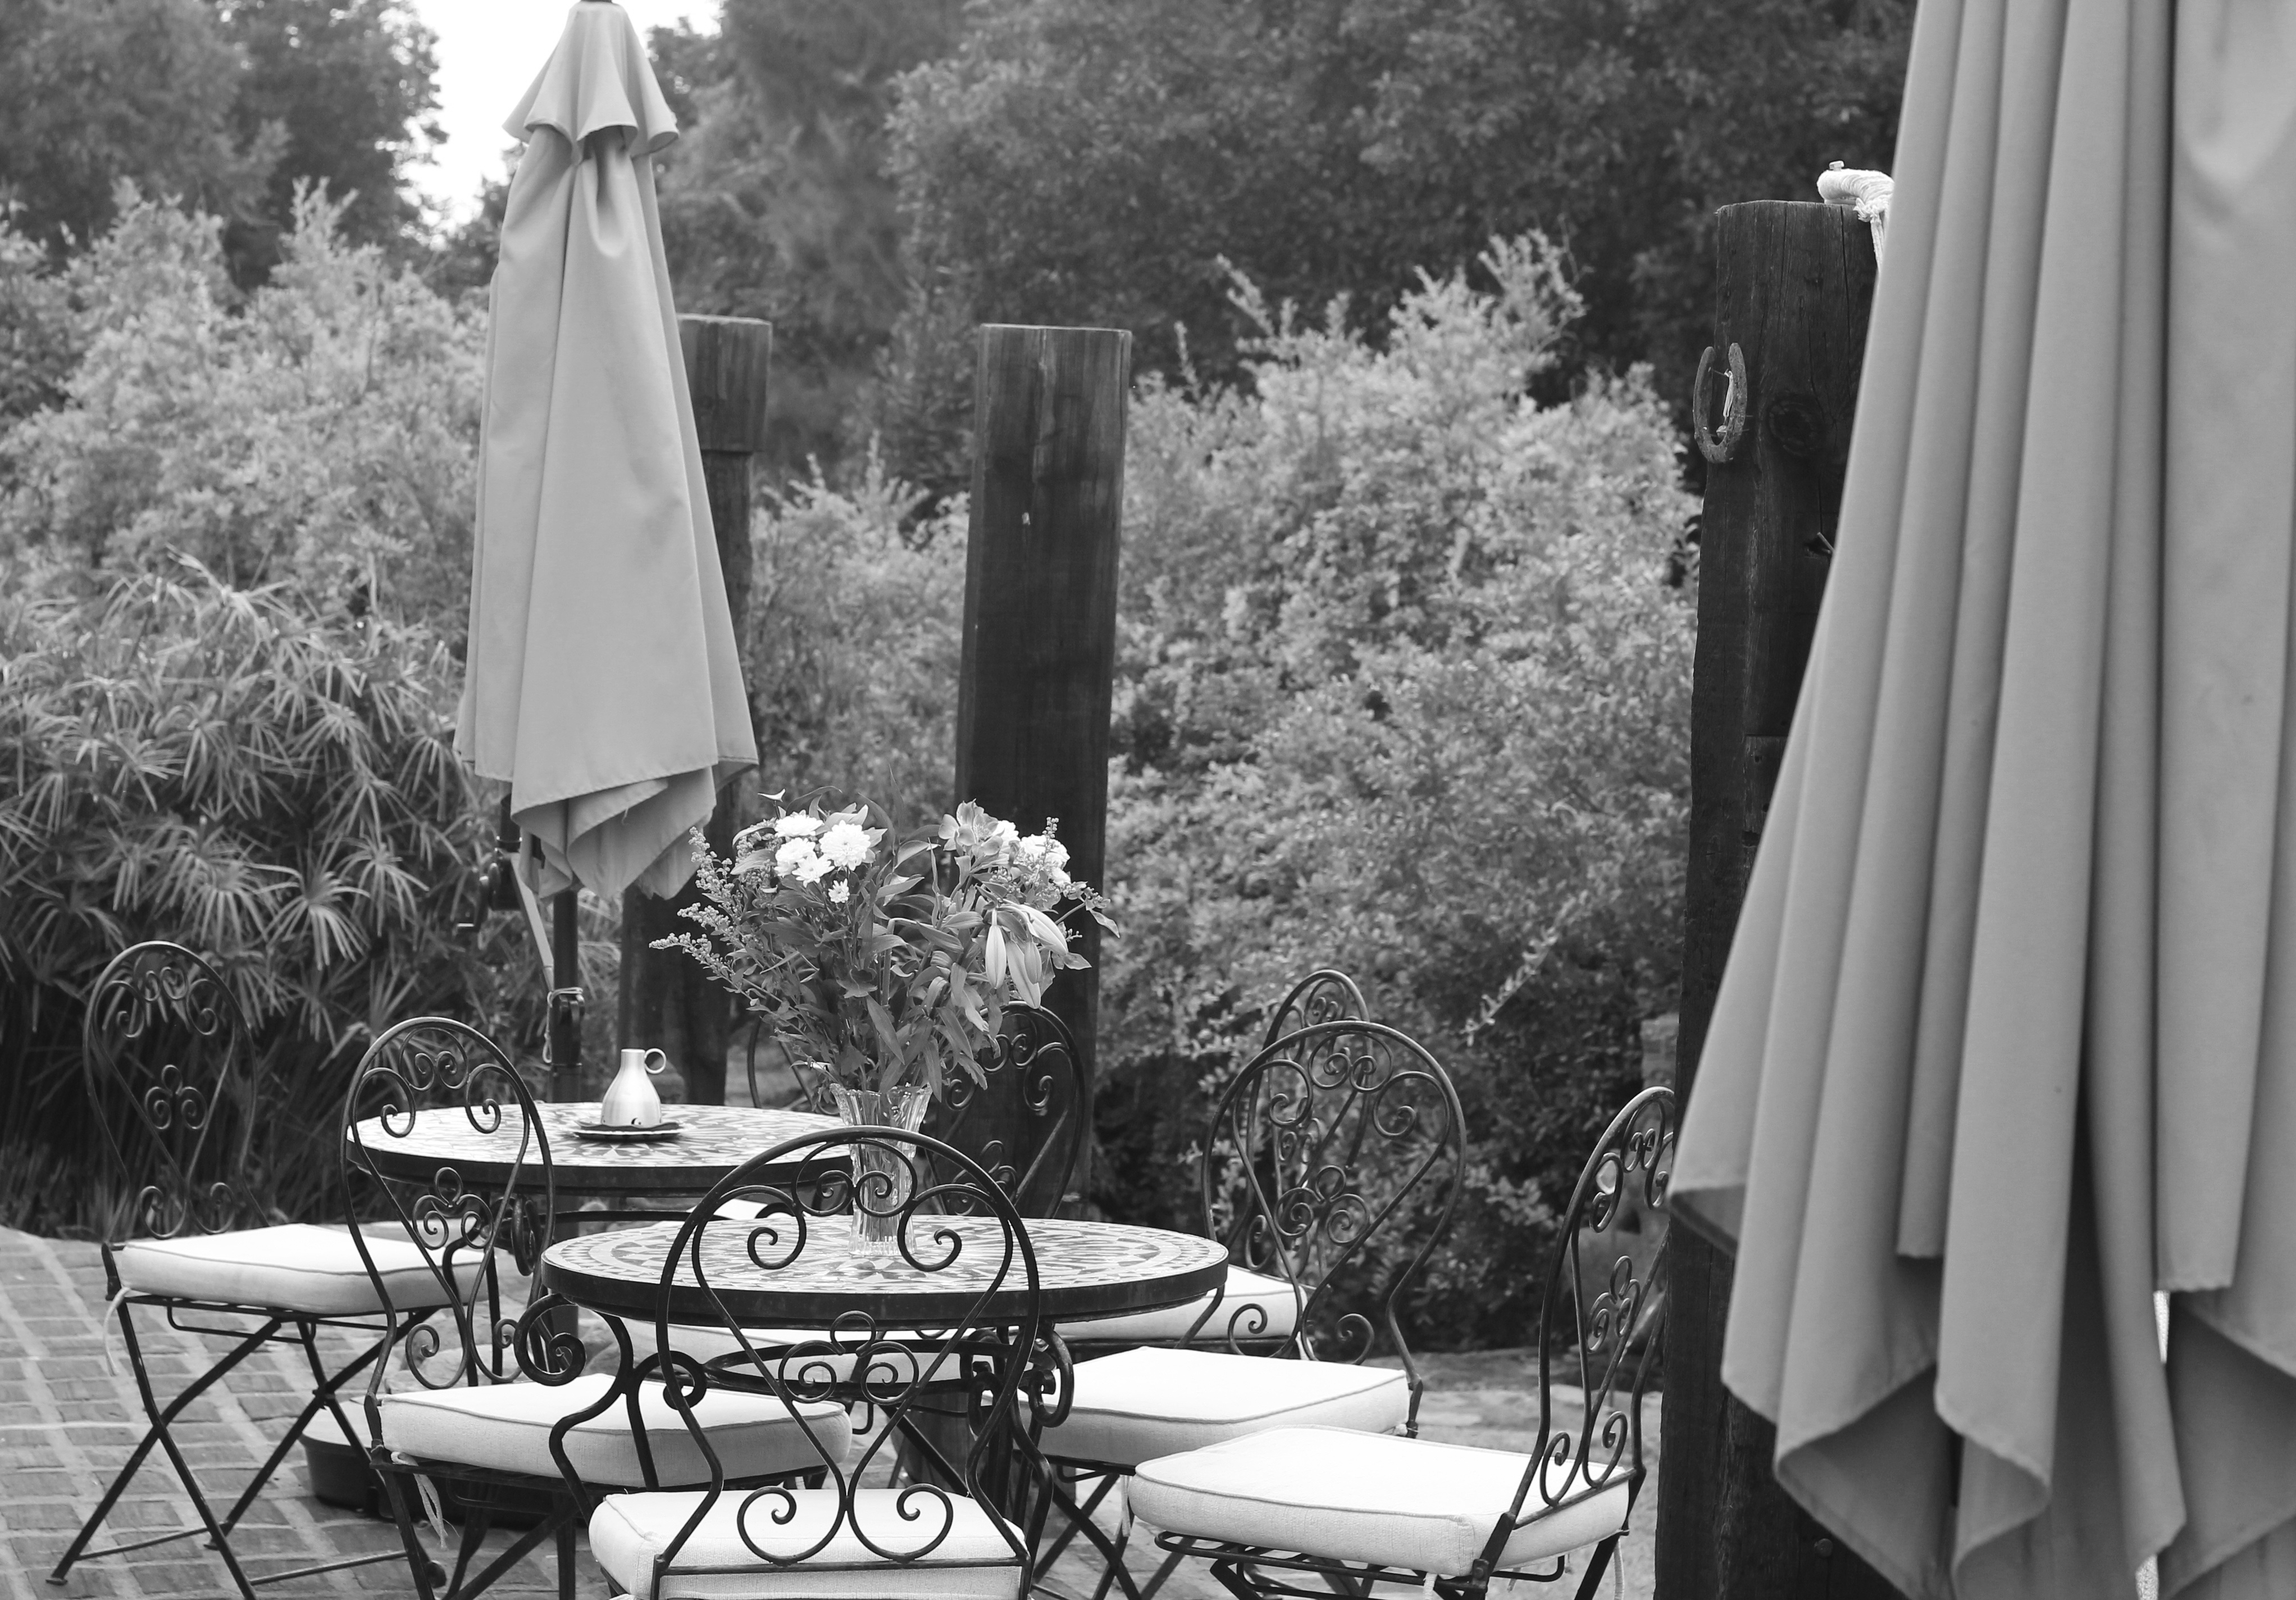
cafe, black and white, white, house, home, summer, spring, cottage, backyard, silence, garden, monochrome, outdoors, terrace, photograph, tables, in black and white, monochrome photography